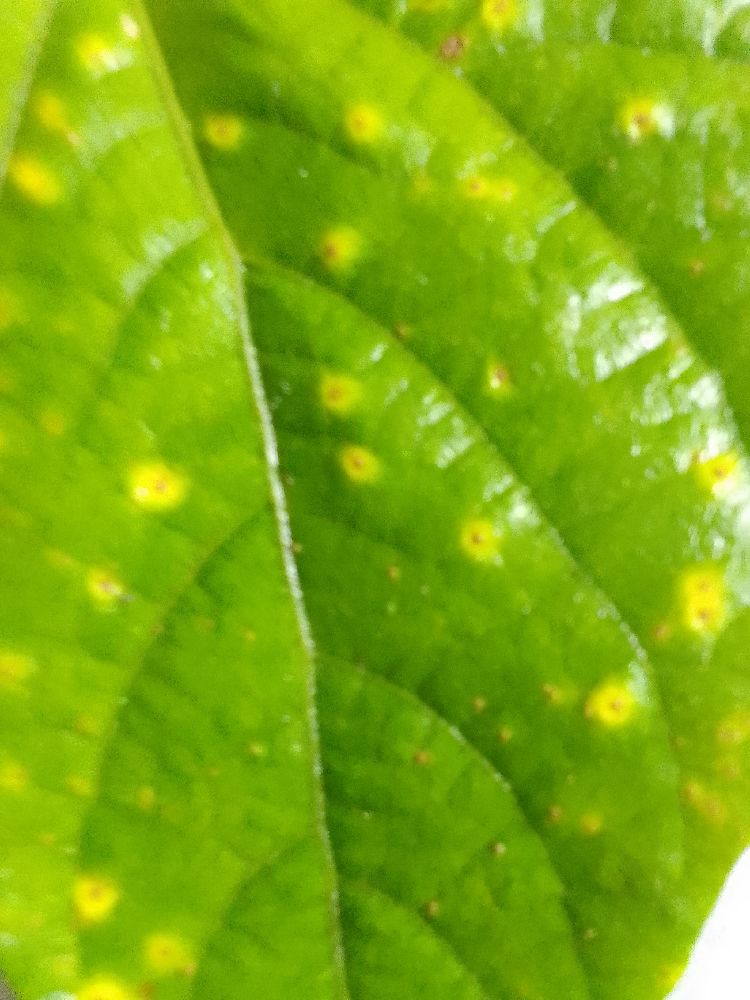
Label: rust